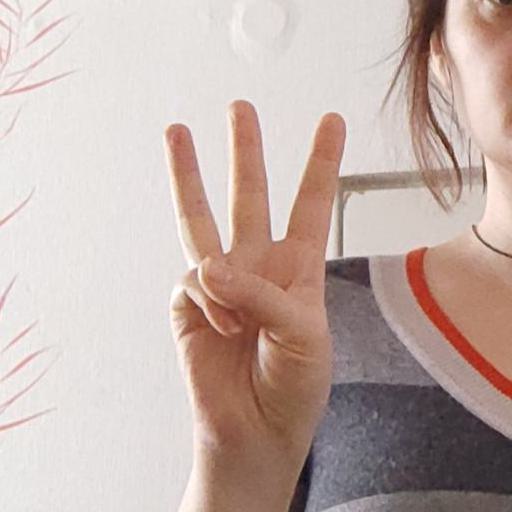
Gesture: three